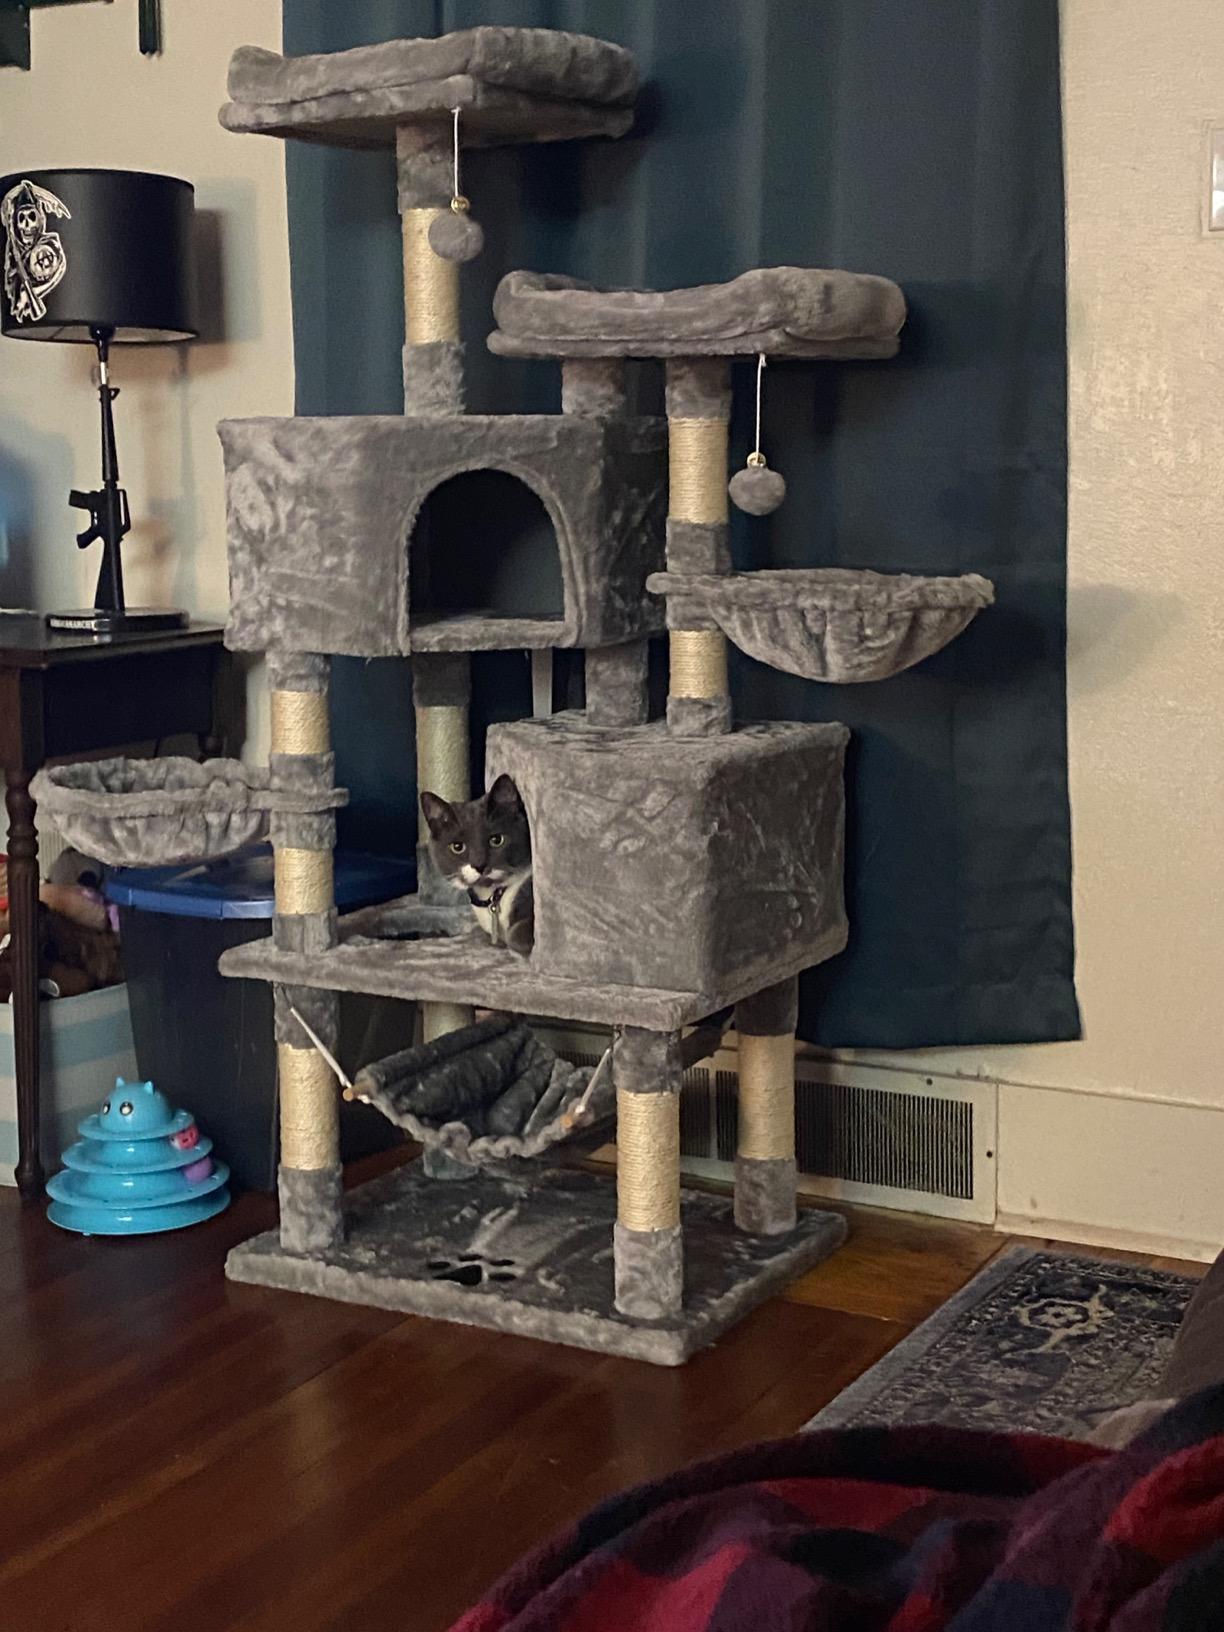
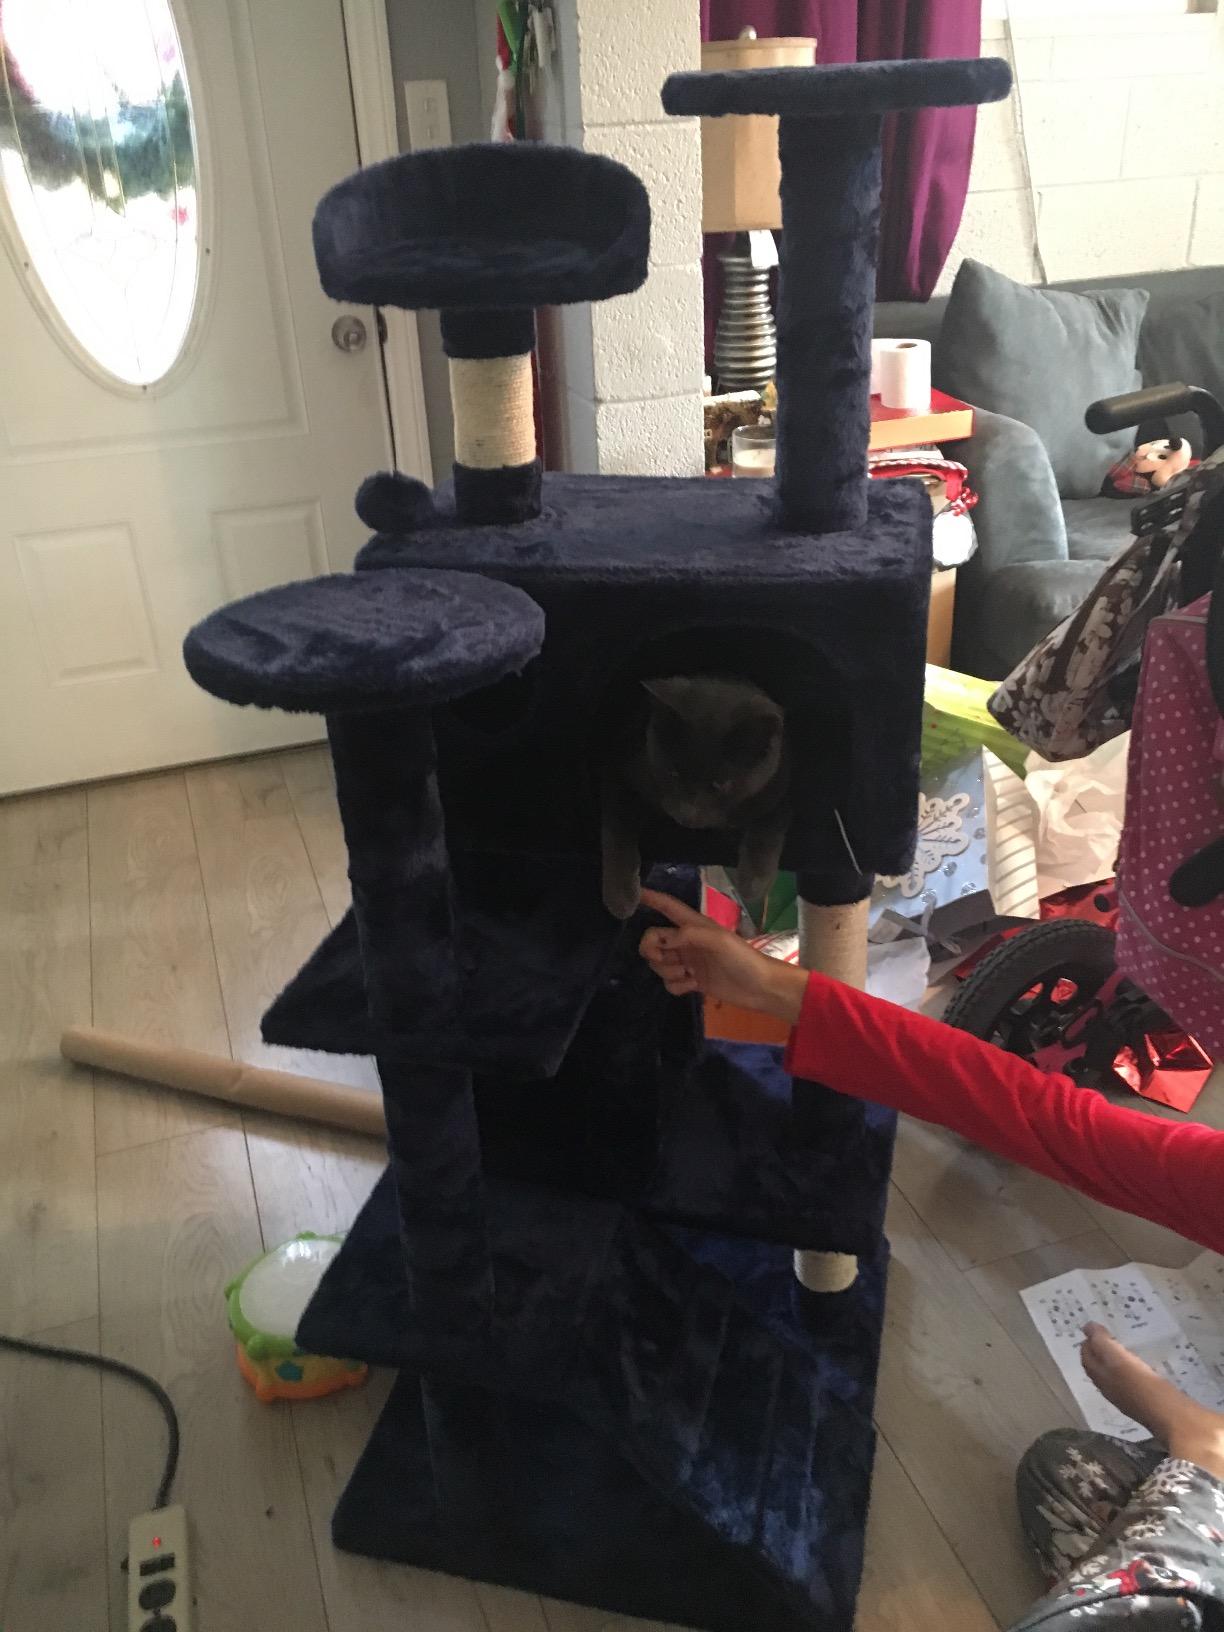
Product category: items_cat tree
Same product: no